Radiometric dating

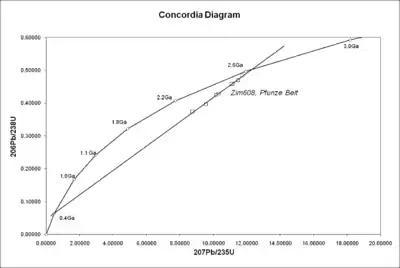
A concordia diagram as used in uranium–lead dating, with data from the Pfunze Belt, Zimbabwe. All the samples show loss of lead isotopes, but the intercept of the errorchron (straight line through the sample points) and the concordia (curve) shows the correct age of the rock.

Uranium–lead radiometric dating involves using uranium-235 or uranium-238 to date a substance's absolute age. This scheme has been refined to the point that the error margin in dates of rocks can be as low as less than two million years in two-and-a-half billion years. An error margin of 2–5% has been achieved on younger Mesozoic rocks.